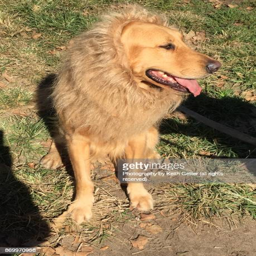
a dog in a halloween costume dressed like a lion